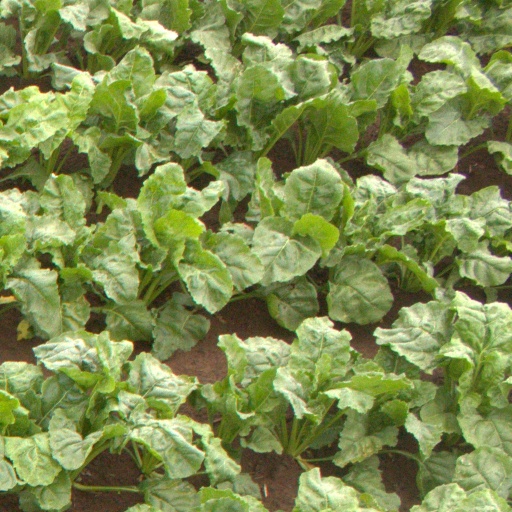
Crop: sugar beet